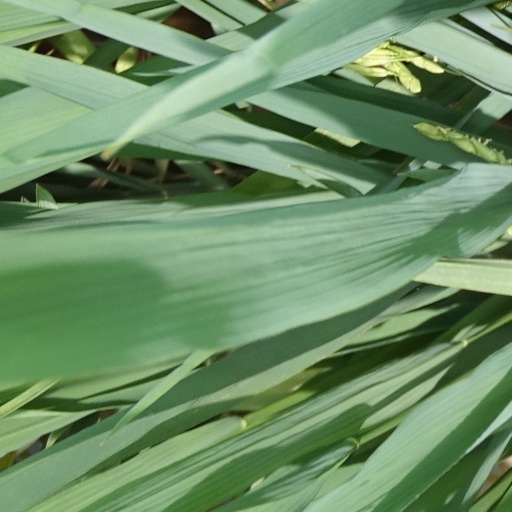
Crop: rice